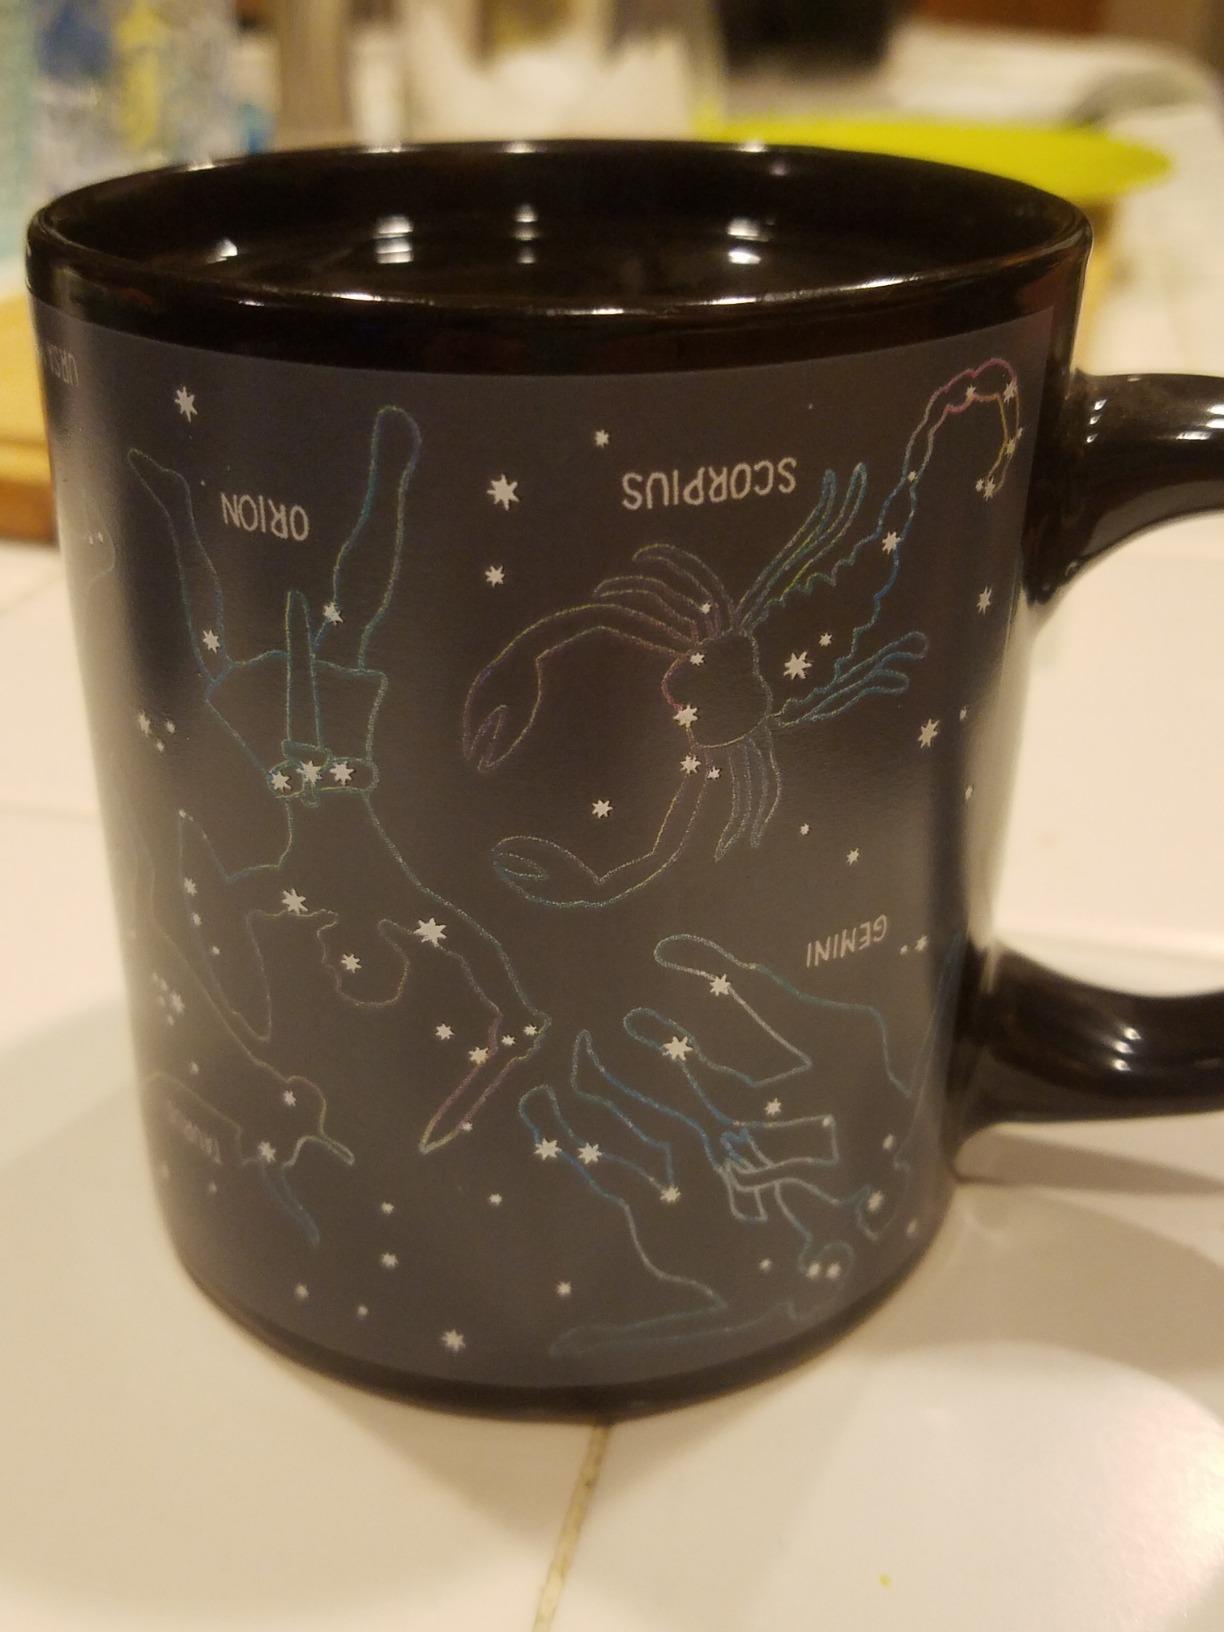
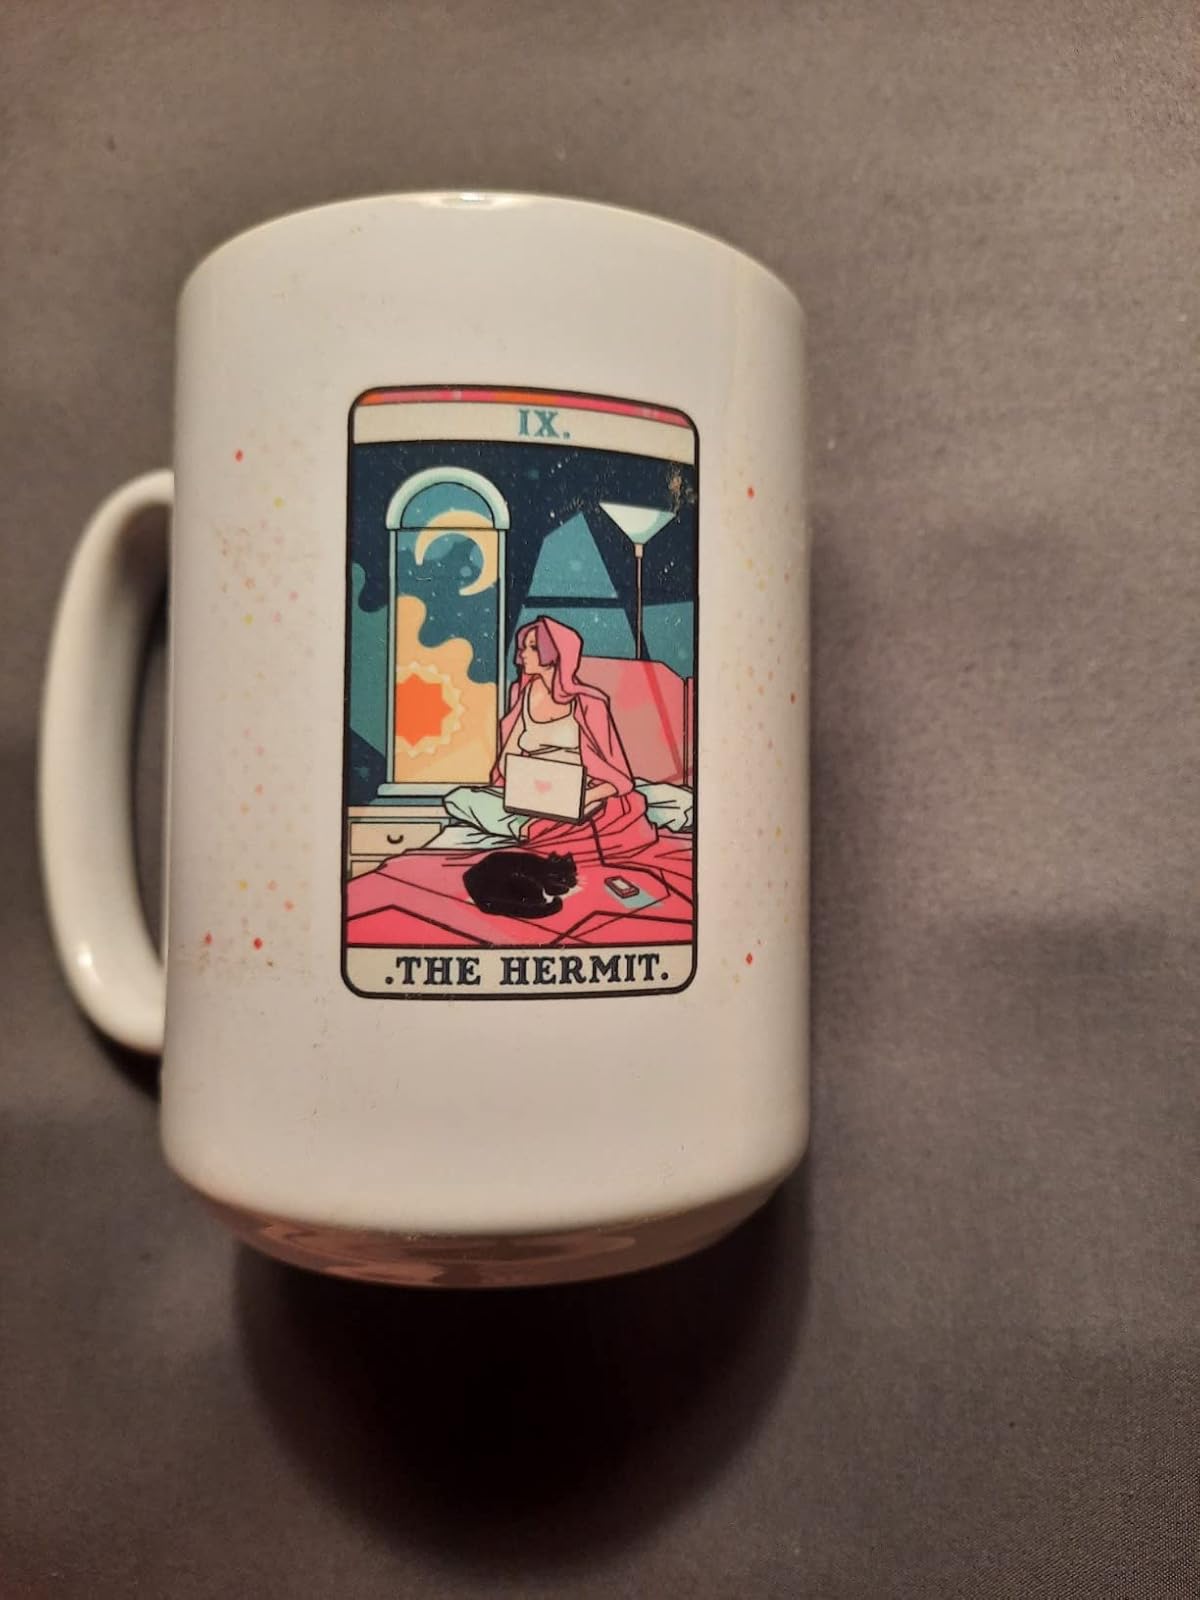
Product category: items_mug
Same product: no